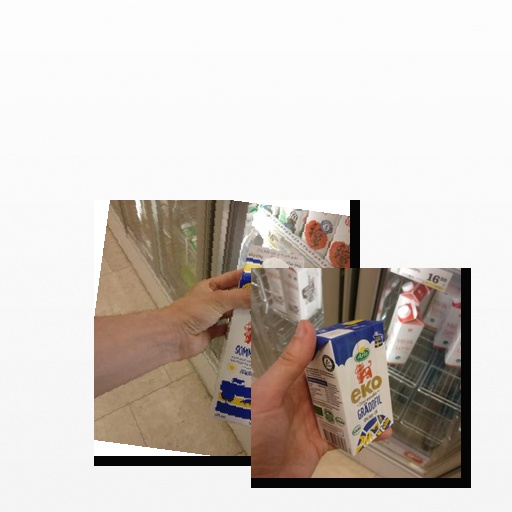
Food items: sour_cream, sour_milk